Mook en Middelaar

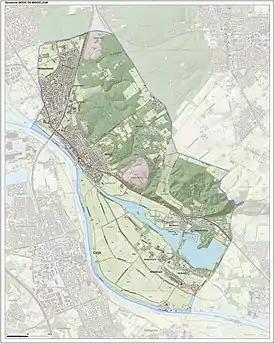
"Dutch Topographic map of Mook en Middelaar, June 2015"

Mook en Middelaar is a municipality in the upper southeastern part of the Netherlands, at the northern tip of the province of Limburg and is a part of Stadsregio Arnhem Nijmegen. The municipality is located about 100 km from provincial capital Maastricht and has an area of of which is water.